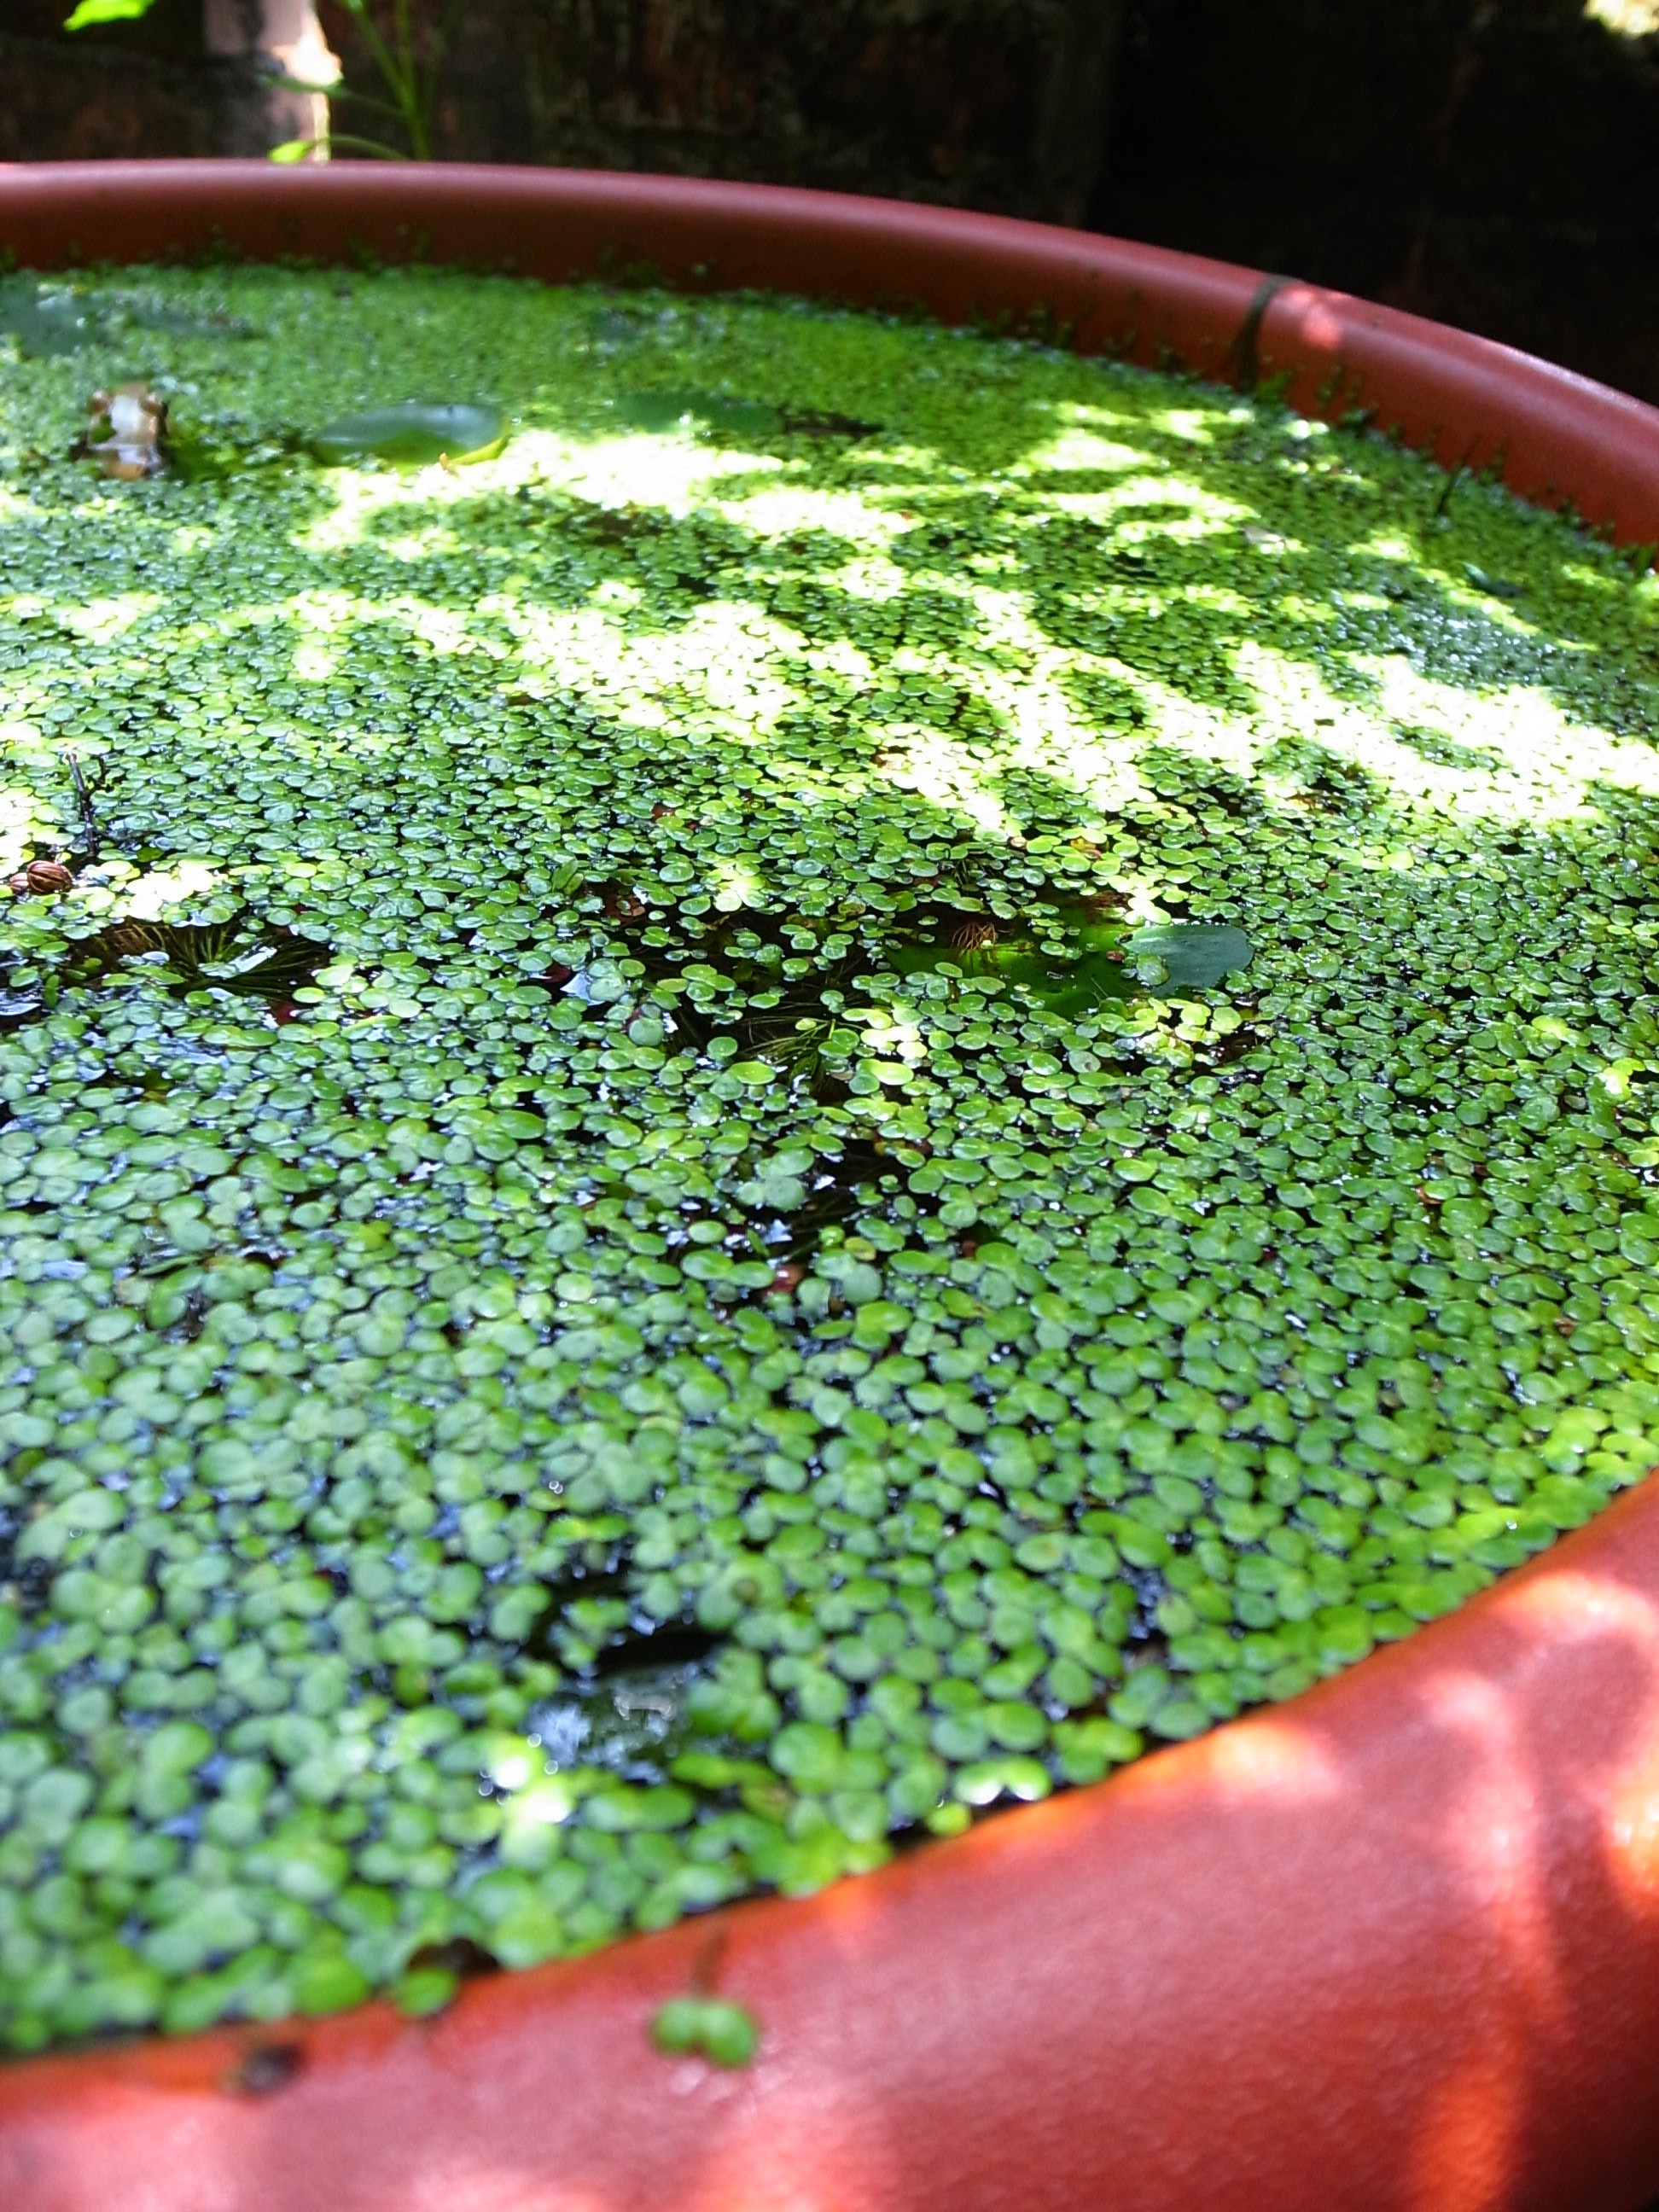
water, nature, grass, plant, lawn, leaf, flower, food, green, herb, produce, vegetable, soil, botany, garden, macro photography, nat, land plant